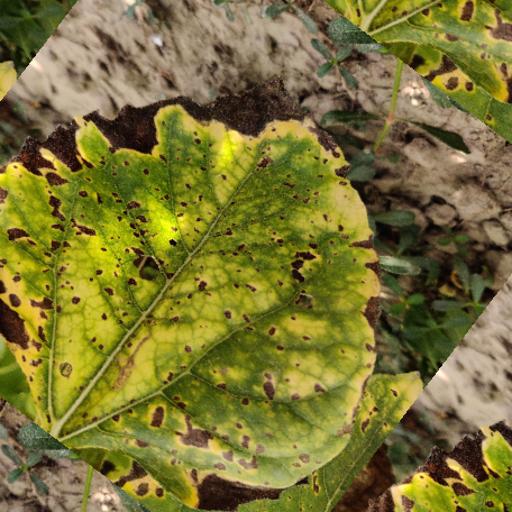
Label: Leaf_scars